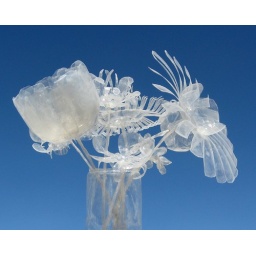
Flower bouquet by Rod Pujante &amp;quot;Playa Moth&amp;quot;. No glue or fasteners...just reappropriated water bottles with a playa patina